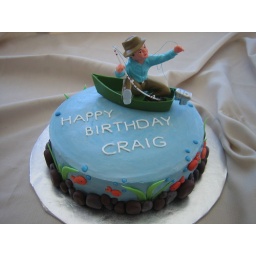
Fishing birthday cake with fondant fish, rocks and seaweed all made by hand.